Tarasios of Constantinople

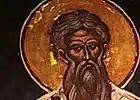
Depiction of Tarasios by an unknown fresco painter

About a decade later, Tarasios became involved in a new controversy. In January 795, Emperor Constantine VI divorced his wife, Maria of Amnia, and Tarasios reluctantly condoned the divorce. The monks were scandalised by the patriarch's consent. The leaders of the protest, Abbot Plato of Sakkoudion and his nephew Theodore the Studite, were exiled, but the uproar continued. Much of the anger was directed at Tarasios for allowing the subsequent marriage of the emperor to Theodote to take place, although he had refused to officiate. Under severe pressure from Theodore the Studite, Tarasios excommunicated the priest who had conducted Constantine's second marriage.